Maher (NGO)

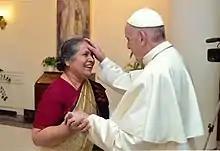
Sr. Lucy with Pope Francis

Additionally Maher founder, Sister Lucy, has had the opportunity to meet with Pope Francis, Indian Prime Minister Narendra Modi and former US President Bill Clinton on different occasions. In 2017, Maher had its 20th anniversary celebration attended by 15,000 people from 10 countries. Former President of India, Pratibha Patil, chairperson, Lila Poonawalla Foundation, Lila Poonawalla and eminent Buddhist nun Jetsunma Tenzin Palmo attended the event on 5 February 2017 at Maher Vatsalyadham, Avhalwadi, Pune.